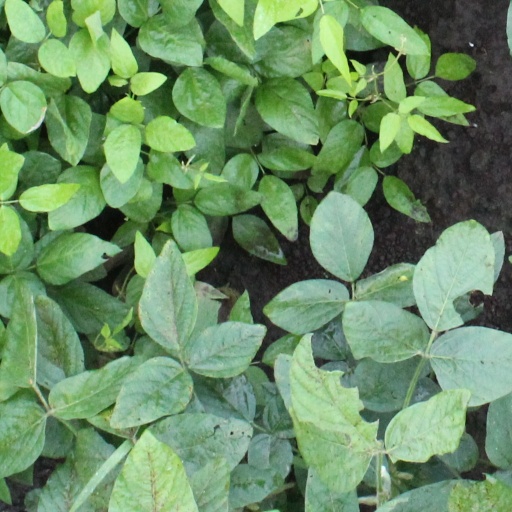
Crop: soybean